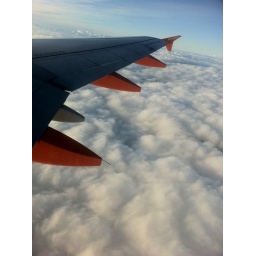
Not my first time in a plane but the first time with any sort of camera, amazing views across the clouds